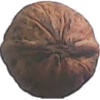
Label: walnut